LaDell Andersen

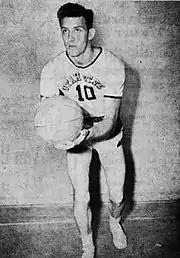
Andersen as a player for the Utah State Aggies men's basketball team, circa 1951.

During his tenure as the Aggies head coach, Utah State made four appearances in the NCAA basketball tournament including a trip to the Elite Eight in 1970, losing to eventual champion UCLA. Andersen also led them to two appearances in the National Invitation Tournament. He compiled a record of 176–96 (.647) at the school from 1961 to 1971. Former LSU coaching great Dale Brown served as an assistant coach during Andersen's tenure. Andersen recommended Brown as his successor, but when USU officials rejected the idea, Brown went to Washington State for one season as an assistant before succeeding Press Maravich as LSU's coach, where he remained for 25 seasons (1972–97), compiling a 448–301 record.